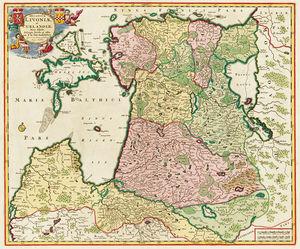
Covens & Mortier était une maison d'édition de cartes du XVIIIᵉ siècle. L'entreprise fut créée par Johannes Covens I et Cornelis Mortier et était située au Vijgendam à Amsterdam.